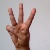
The image shows a hand gesture representing the letter 'W' in Indian Sign Language.